Elizabeth Warren

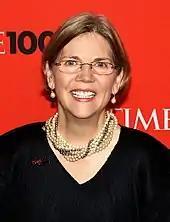
Warren at the 2009 "Time" 100 Gala

As of September 2019, Warren had attended 128 town halls. She is known for remaining afterward to talk with audience members and for the large numbers of selfies she has taken with them. On September 17, over 20,000 people attended a Warren rally at New York City's Washington Square Park. After her speech long lines formed with people waiting as long as four hours for selfies.